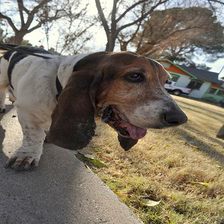
Species: dog
Breed: basset hound